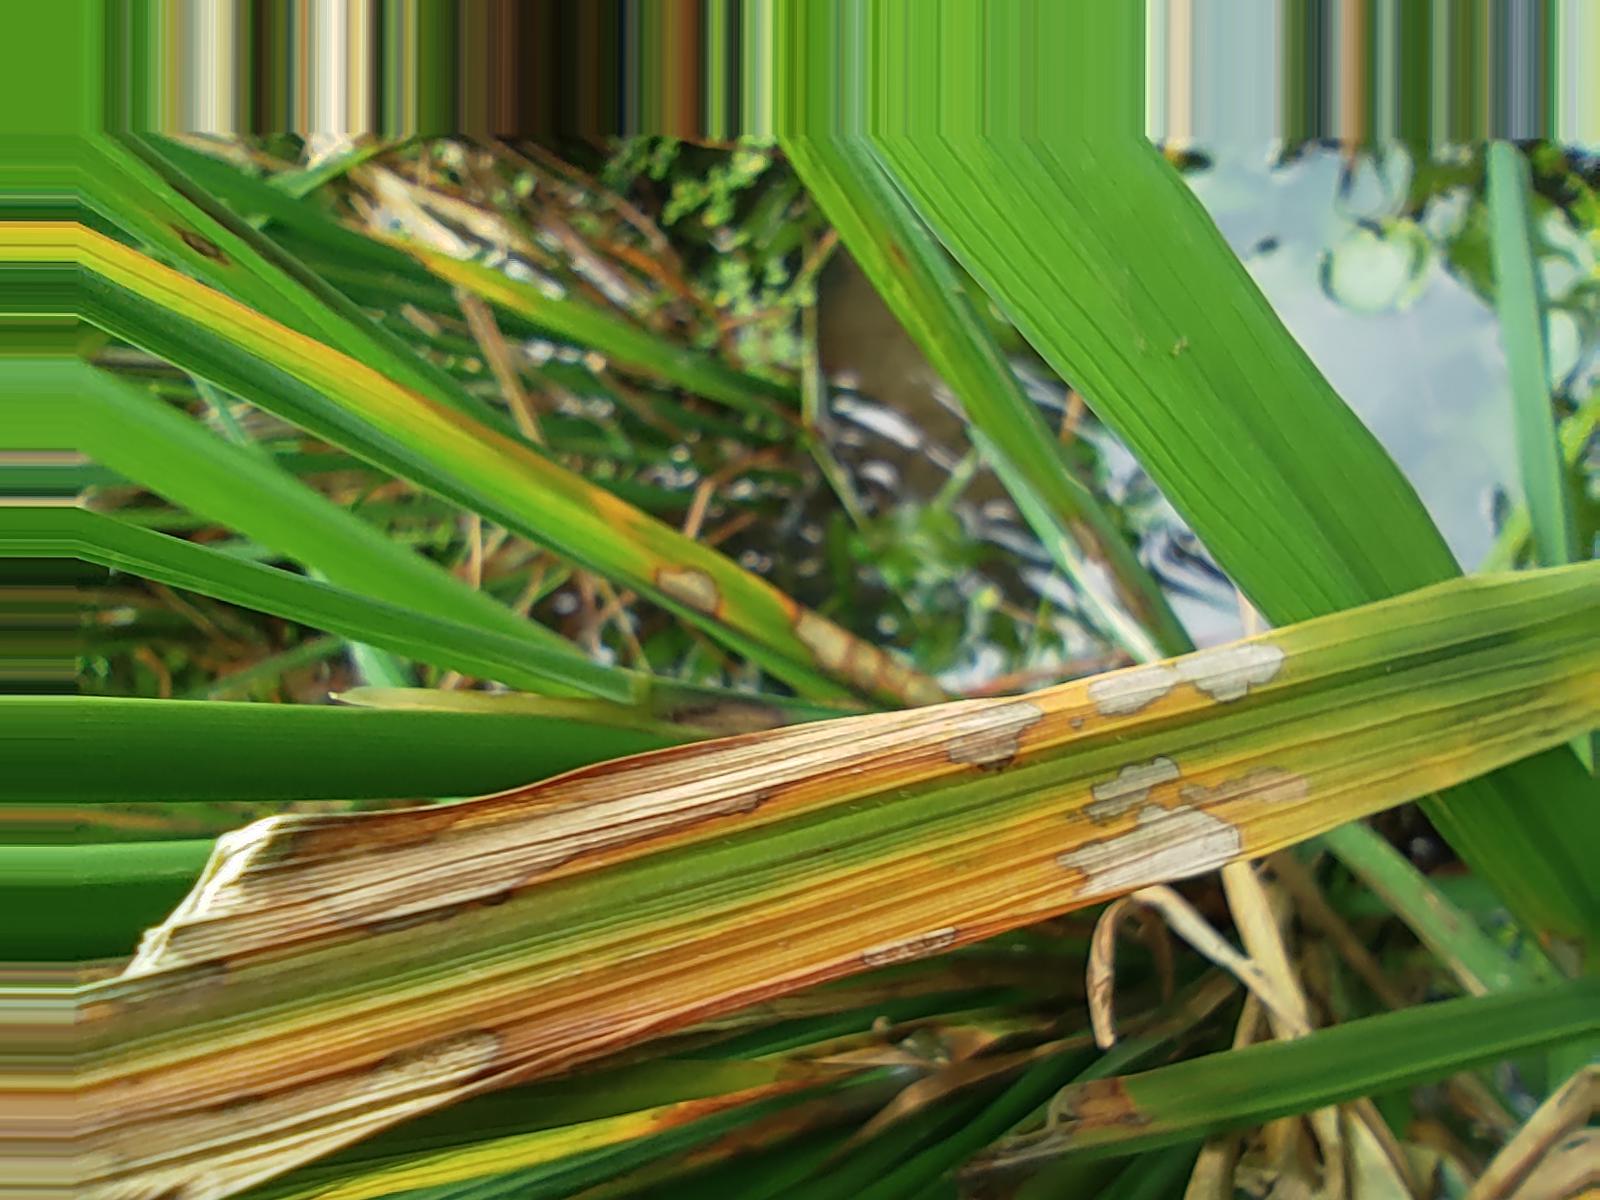
Nhãn: Bệnh Đốm Vằn ( Khô vằn ) ( Sheath Blight )